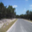
Label: road